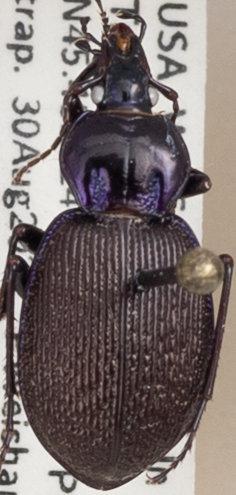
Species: Sphaeroderus stenostomus lecontei
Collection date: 2022-08-30
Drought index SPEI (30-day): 0.89
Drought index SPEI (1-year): -0.524
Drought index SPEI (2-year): -0.188